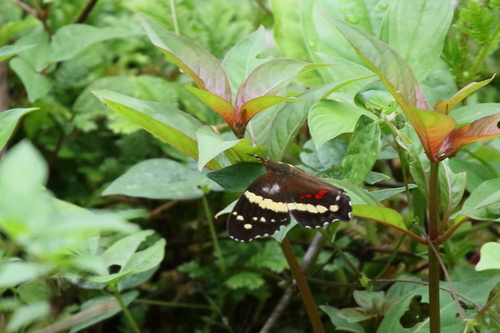
Scientific name: Anartia fatima
Common name: Banded peacock
Family: Nymphalidae
Order: Lepidoptera
Pollinator type: Primary pollinator
Habitat: Open areas and gardens
Geographic range: South America
Conservation status: Least Concern